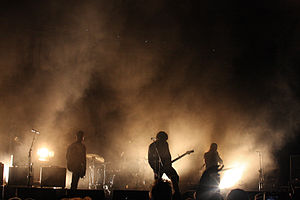
The Vaccines
The Vaccines
The Vaccines er et indie rockband fra London, Storbritannien.